MV Struma

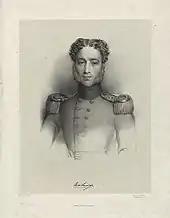
Engraving by Francis William Wilkin of Henry Paget, 2nd Marquess of Anglesey, for whom "Xantha" was built

Palmers Shipbuilding and Iron Company of Jarrow in North East England built her in 1867 as the iron-hulled yacht "Xantha" for Henry Paget, 2nd Marquess of Anglesey, who was a courtier to Queen Victoria and Lord Lieutenant of Anglesey in North Wales.